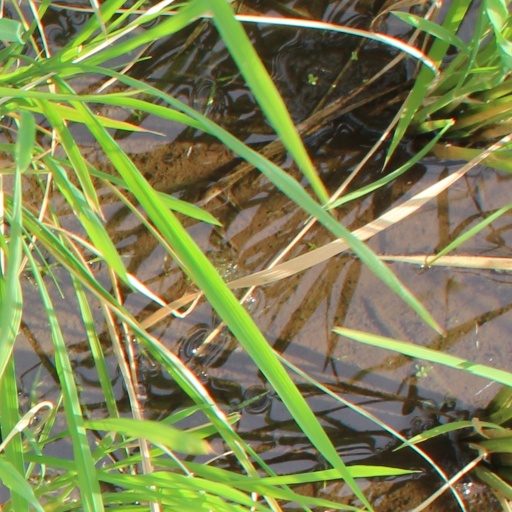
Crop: rice